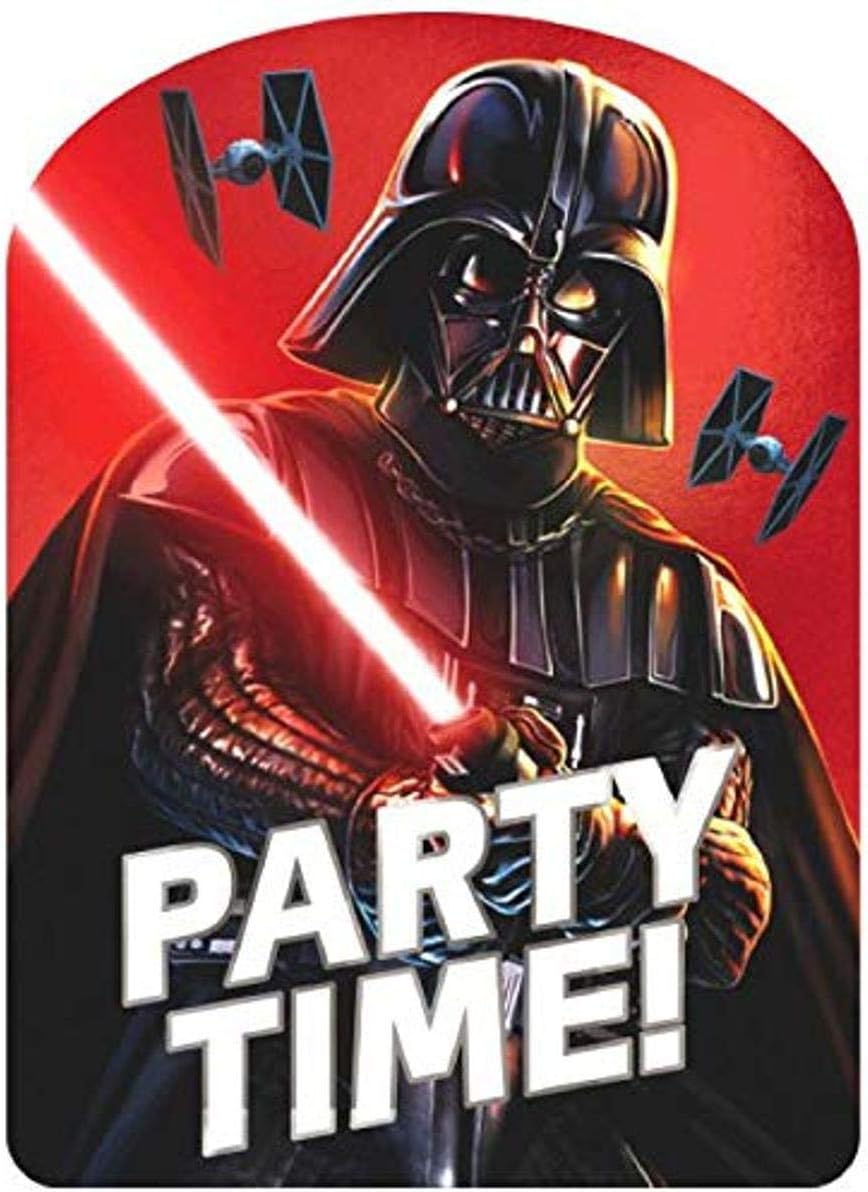
Darth Vader Jumbo Deluxe Foil Invitation Cards 5 1/2" x 7 3/4" Multi-color Pack of 8
Category: Toys & Games
Invite little Stormtroopers to a birthday party Using these premium Darth Vader invitations. These invitations are a perfect touch to their Star Wars party.
Features: PACKAGE INCLUDES: Multi-colored Invitation Cards - 5 1/2" x 7 3/4" | 8 pcs. | UNIQUE DESIGN: These postcard-style party invitations feature an image of Darth Vader holding his lightsaber on a red background and has a metallic finish with a "Party Time!" headline. | FUNCTIONALITY: Invite little Stormtroopers to a birthday party using these Premium Darth Vader Invitations. | OUTSTANDING QUALITY: These invitations are a perfect touch to their Star Wars party with a premium detail of metallic. | EASY TO WRITE: Our invitation's surface has been specifically prepared to make writing on it easier.